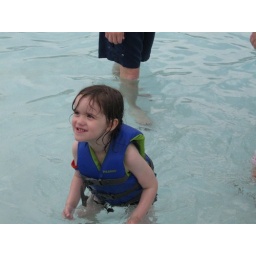
Bday girl in the water